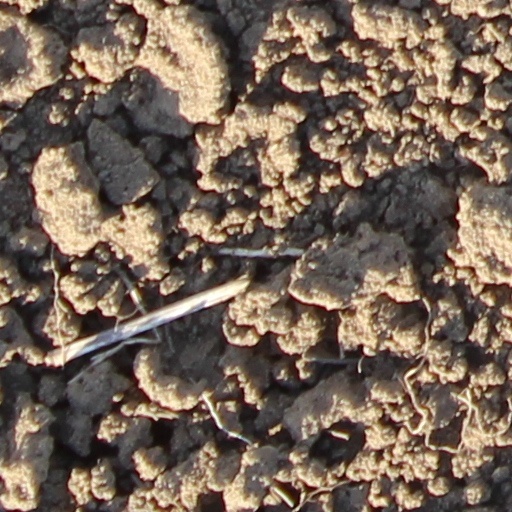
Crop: wheat